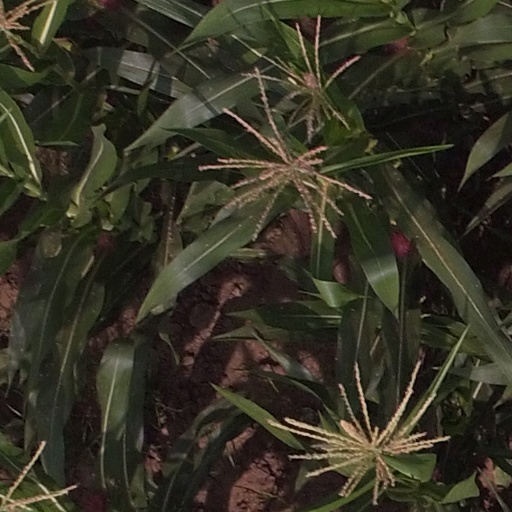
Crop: maize; corn